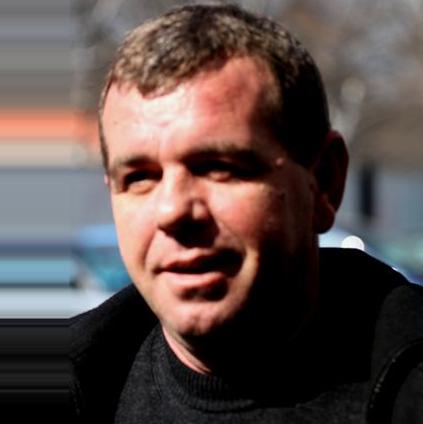
Age: 51